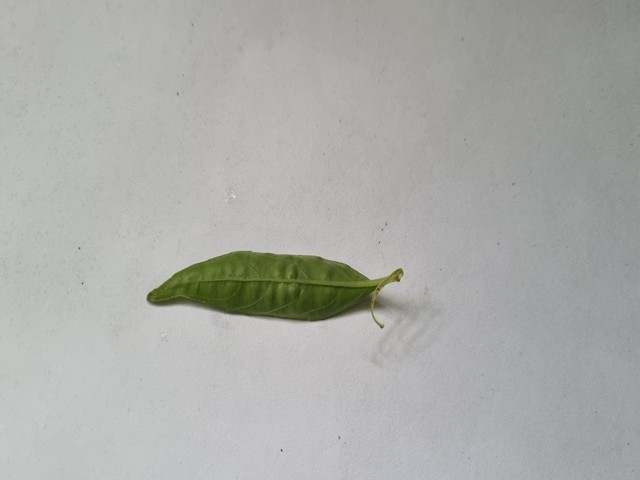
Plant: kalomegh